National Institute of Technology, Patna

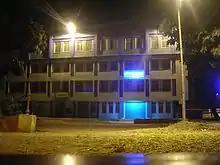
Central library

The institute includes the department of Architecture & Planning, Engineering departments of Civil engineering, Computer science & engineering, Electrical engineering, Electronics & Communication engineering and Mechanical engineering. In addition, there are departments for Physics, Chemistry, Mathematics and Humanities & Social Sciences.